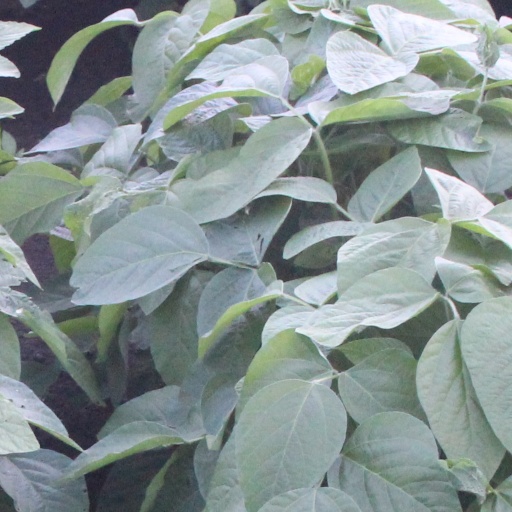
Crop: soybean